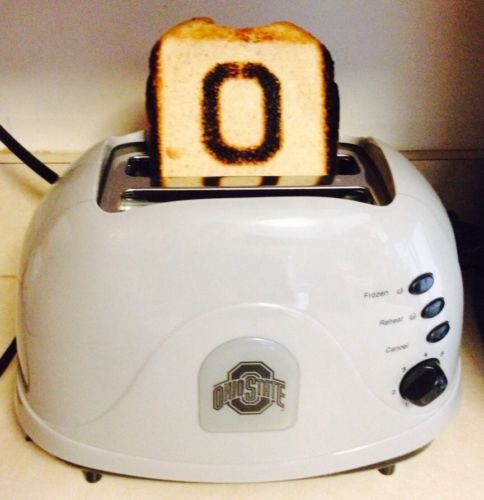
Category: toaster